Smart Forfour

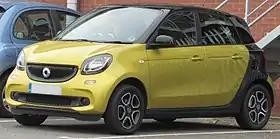
Second generation Smart Forfour

The Smart Forfour (stylized as "smart forfour") is a city car (A-segment) marketed by Smart over two generations. The first generation was marketed in Europe from 2004 to 2006 with a front-engine configuration, sharing its platform with the Mitsubishi Colt. The second generation was marketed in Europe from 2014 after an eight-year hiatus, using rear-engine or rear electric motor configurations. It is based on the third-generation Renault Twingo, which also forms a basis for the third-generation Smart Fortwo. A battery electric version was marketed as the EQ Forfour beginning in 2018.